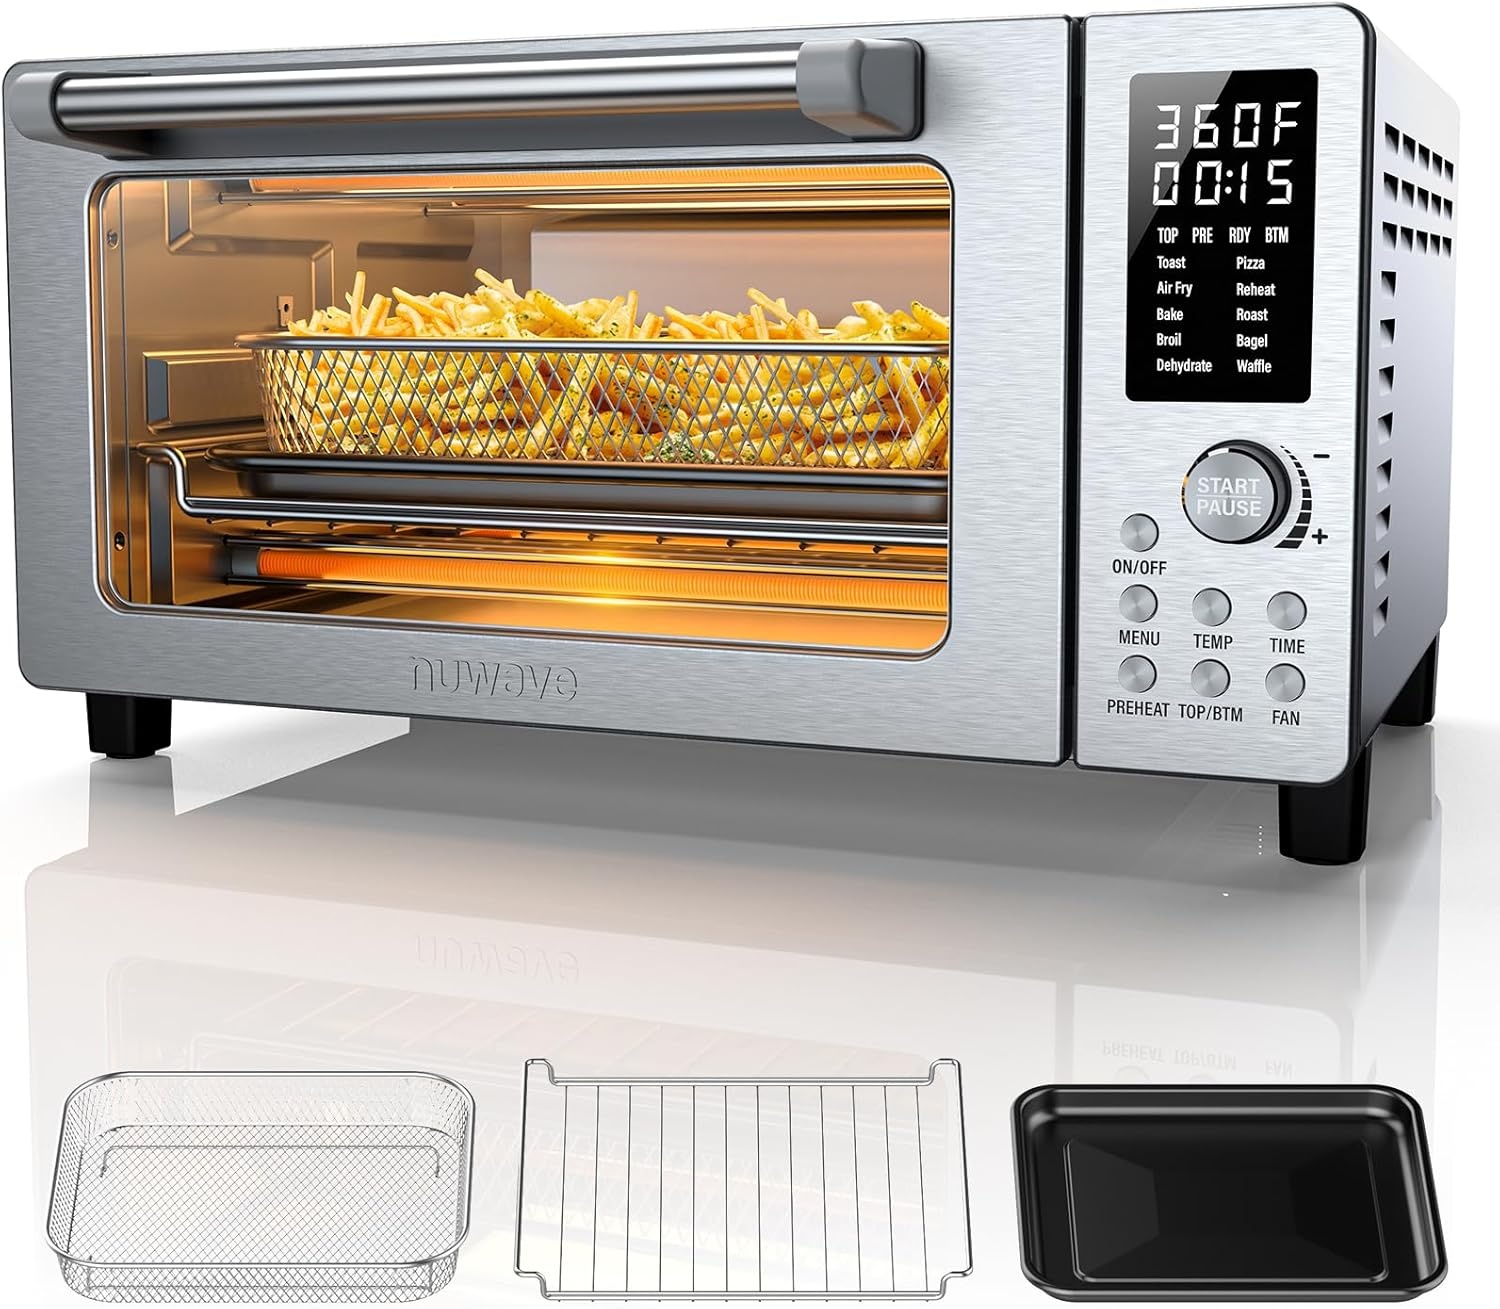
Nuwave Bravo Pro Convection Air Fryer Toaster Oven Combo, 2025 New and Improved, 10-in-1, 50°-450°F Temp Controls, Quick & Even Crisp Technology, 21Qt Capacity, Stainless Steel, PFAS Free
Overview Brand : Nuwave Color : Stainless Steel Product Dimensions : 13.5"D x 17.6"W x 9.6"H Special Feature : 10 Cooking Functions Control Type : Touch Capacity 21 Quarts : Wattage 1800 watts : Capacity 21 Quarts : Wattage 1800 watts Material Stainless Steel : Item Weight 16 Pounds : Material Stainless Steel : Item Weight 16 Pounds About this item 10 PRE-PROGRAMMED PRESETS - This premium non-toxic 1800-watt air fryer and toaster oven combo offers 10 functions in one powerful appliance: Air Fry, Roast, Bake, Reheat, Bagel, Pizza, Toast, Broil, Waffle, and Dehydrate. 2025 IMPROVED DIGITAL DISPLAY - Enjoy a more intuitive, easy-to-read, and user-friendly cool white display for the best, seamless cooking experience. The display offers a wealth of information for the ultimate interactive experience. PIZZA OVEN WITH ON-THE-FLY CUSTOMIZATION - Adjust the convection fan speed and the ratio of top and bottom heaters from 0 to 100% to create different heating zones at any time. For the perfect thick pizza, set the bottom heaters to 70% power and the top heaters to 30% for a crispy crust and perfectly melted, cheesy toppings. HIGH SPEED FAN - Achieve irresistibly crisp, golden-brown results with the new 2025 fan and housing design of the Nuwave Bravo Pro Air Fryer Toast Oven Combo, which delivers speeds that are 100% faster, cooking food more quickly than ever. MULTI-LAYER EVEN COOKING - Save time and energy like never before. The new convection system maintains a temperature difference of only 0-1°F between layers, ensuring even and efficient multi-layer cooking. COMPACT 21 QT SIZE - The Nuwave Bravo Pro Air Fryer’s compact design is perfect for small kitchens, motorhomes, and RVs. Even with its small design, it has a large capacity, accommodating a 12-inch pizza, a 4-pound chicken, a 4-pound roast, or 16 ounces of fries, making it ideal for families. 450°F MAX TEMPERATURE - The Nuwave Bravo Air Fryer Toast Oven Combo features adjustable fan speeds ranging from 0 to 3 and a cooking temperature range from 50°F to 450°F in 5°F increments. Change your setting without having to restart the oven. DESIGN & ENGINEERING- We carefully designed and thoroughly tested every feature of the Bravo Pro in collaboration with expert chefs and our R&D team. Bring home cutting-edge innovations for a truly rewarding, non-toxic, and delicious experience! WHAT’S INCLUDED – The Stainless Steel Nuwave Bravo Pro Air Fryer Toaster Oven Combo comes with 1 removable crumb tray, 1 baking pan,12”x 9.5” air fry basket, 1 heavy-duty cooking rack, 1 recipe book, 1 quick start guide, and 1 manual.
Brand: NuWave
Category: Home & Garden > Kitchen & Dining > Kitchen Appliances > Toasters & Grills > Countertop & Toaster Ovens